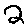
Label: 2